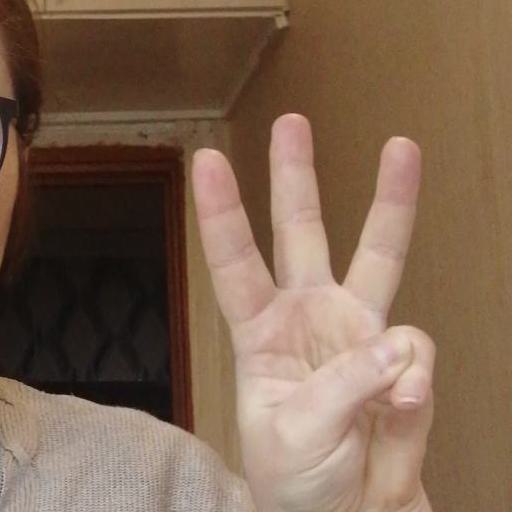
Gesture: three